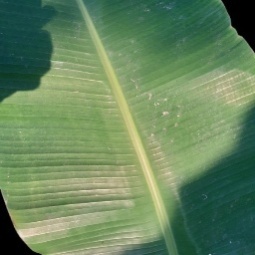
Label: Healthy